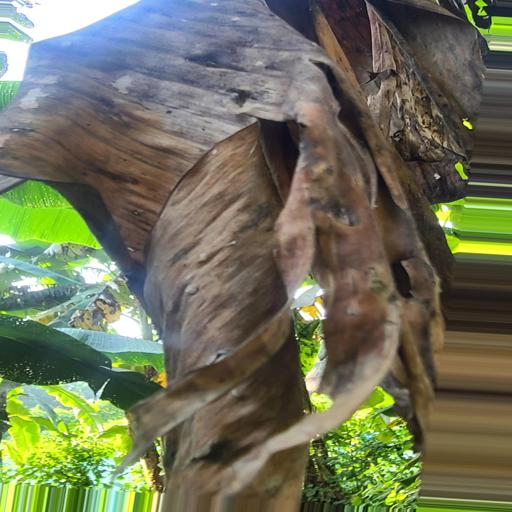
Label: moko_disease